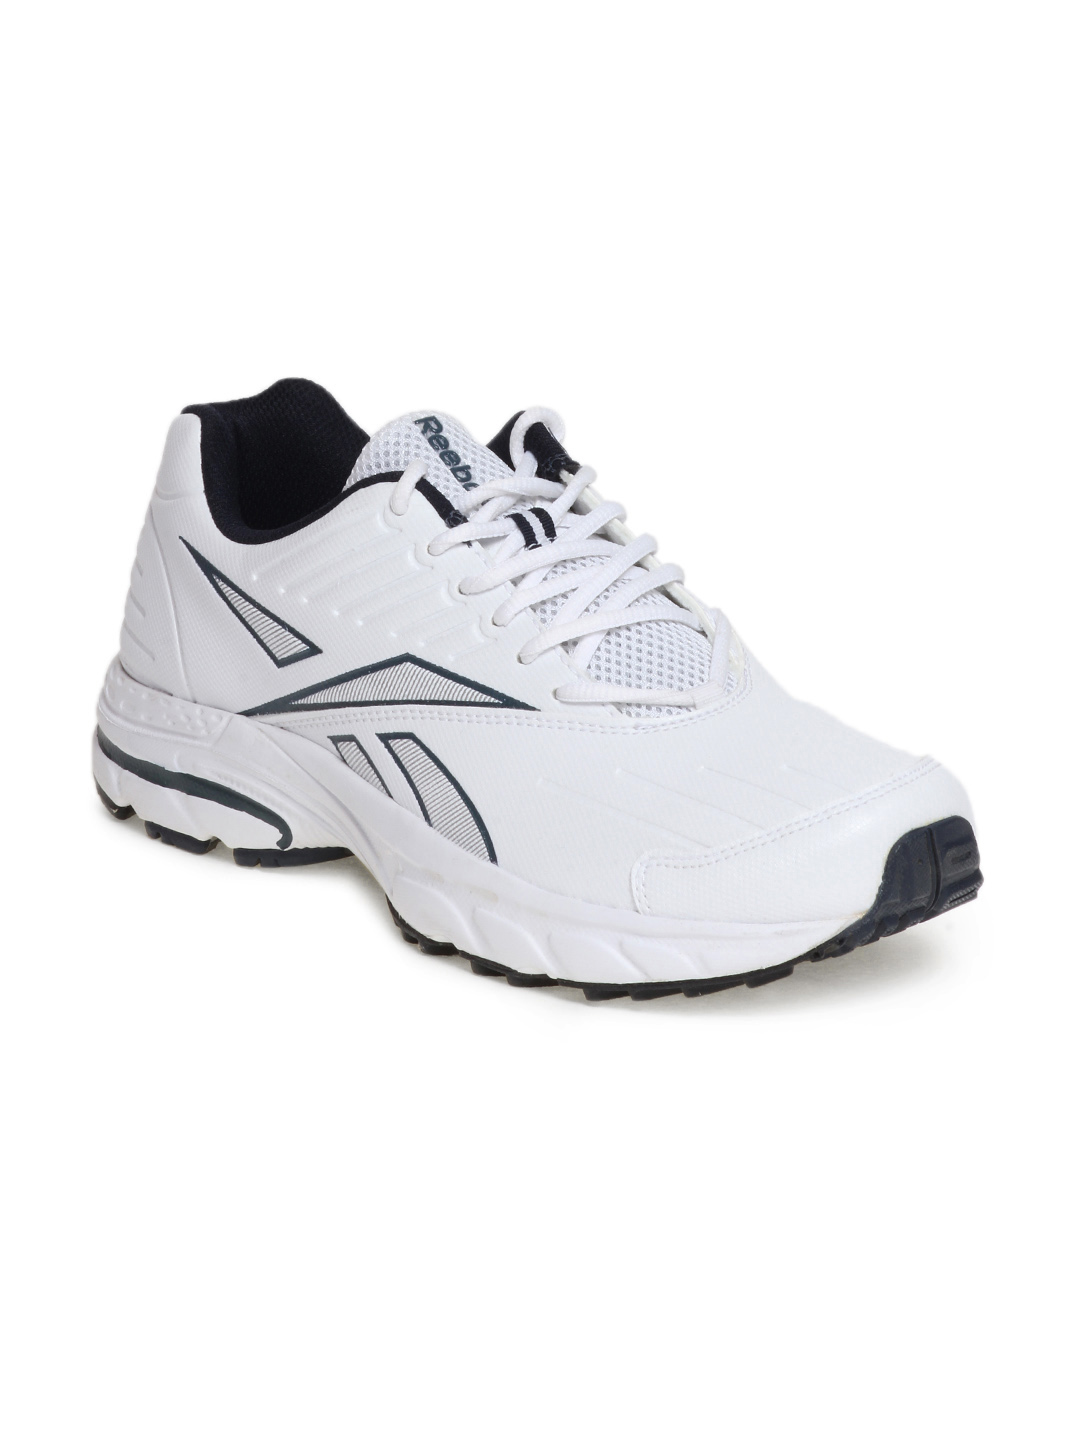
Reebok Men White Athlete Sports Shoes
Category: Footwear / Shoes / Sports Shoes
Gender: Men
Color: White
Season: Summer 2012
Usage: Sports